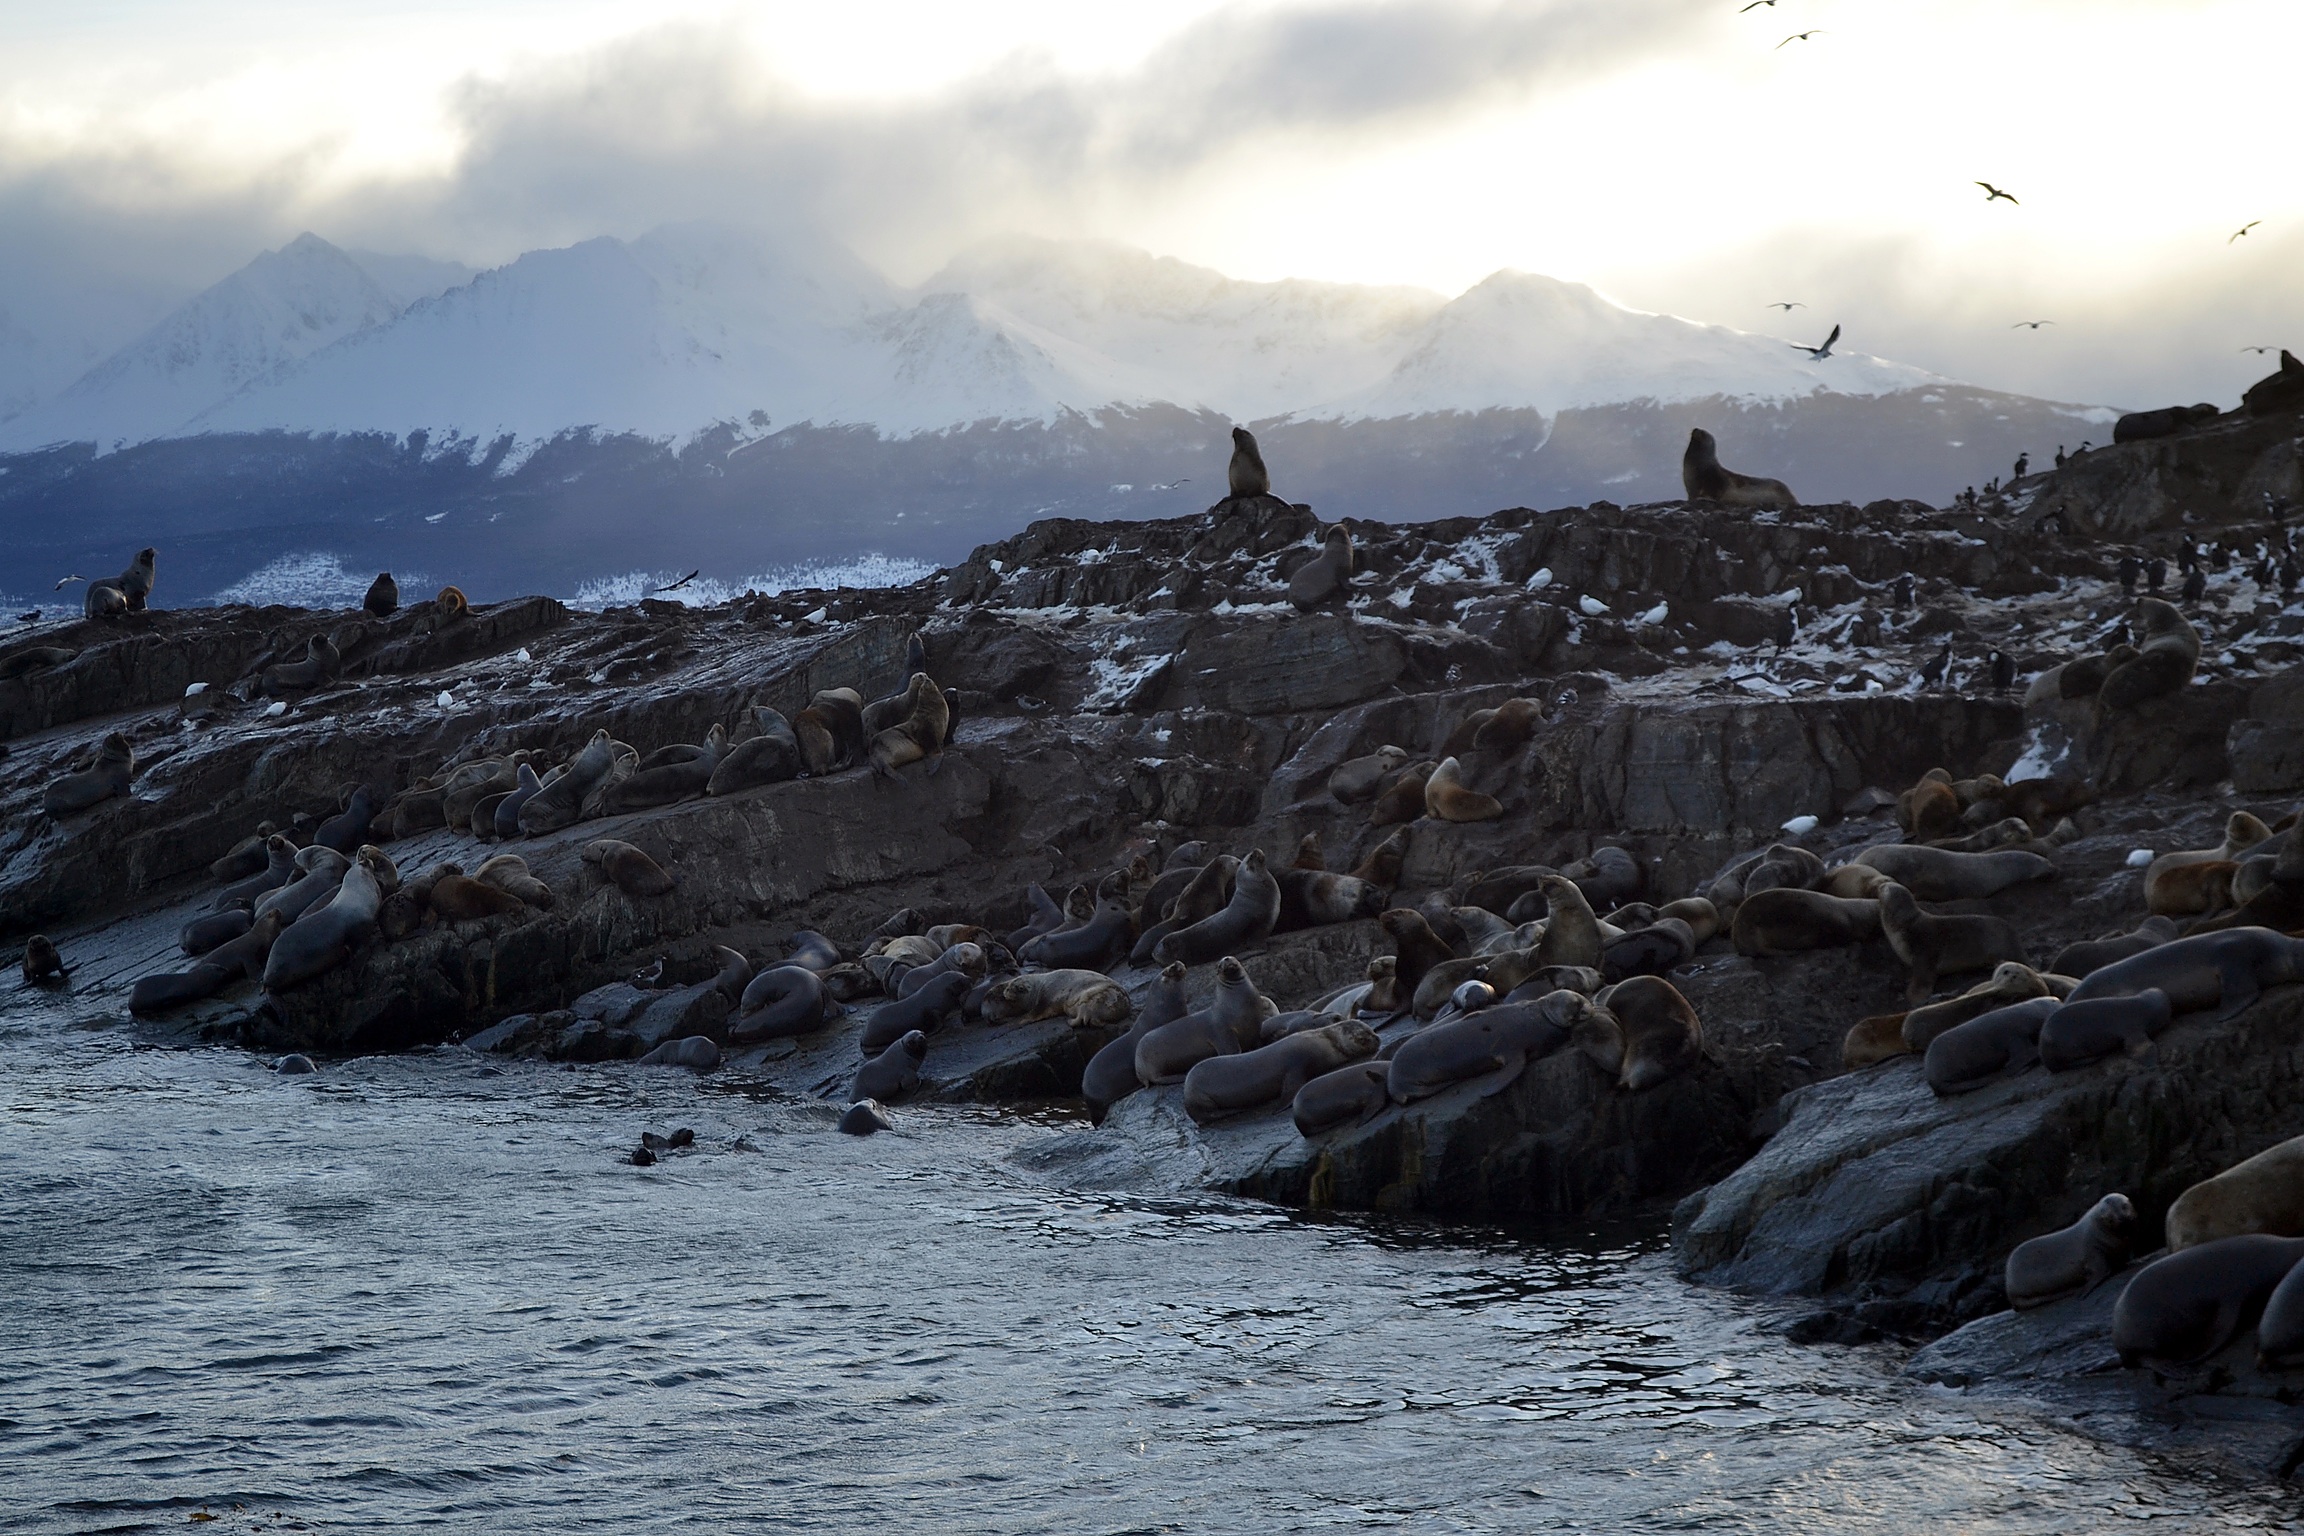
landscape, sea, coast, rock, ocean, wilderness, mountain, snow, winter, shore, wave, river, mountain range, ice, weather, terrain, landform, geological phenomenon